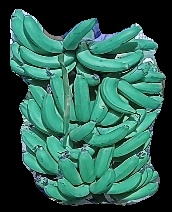
Variety: pachbale
Grade: grade3